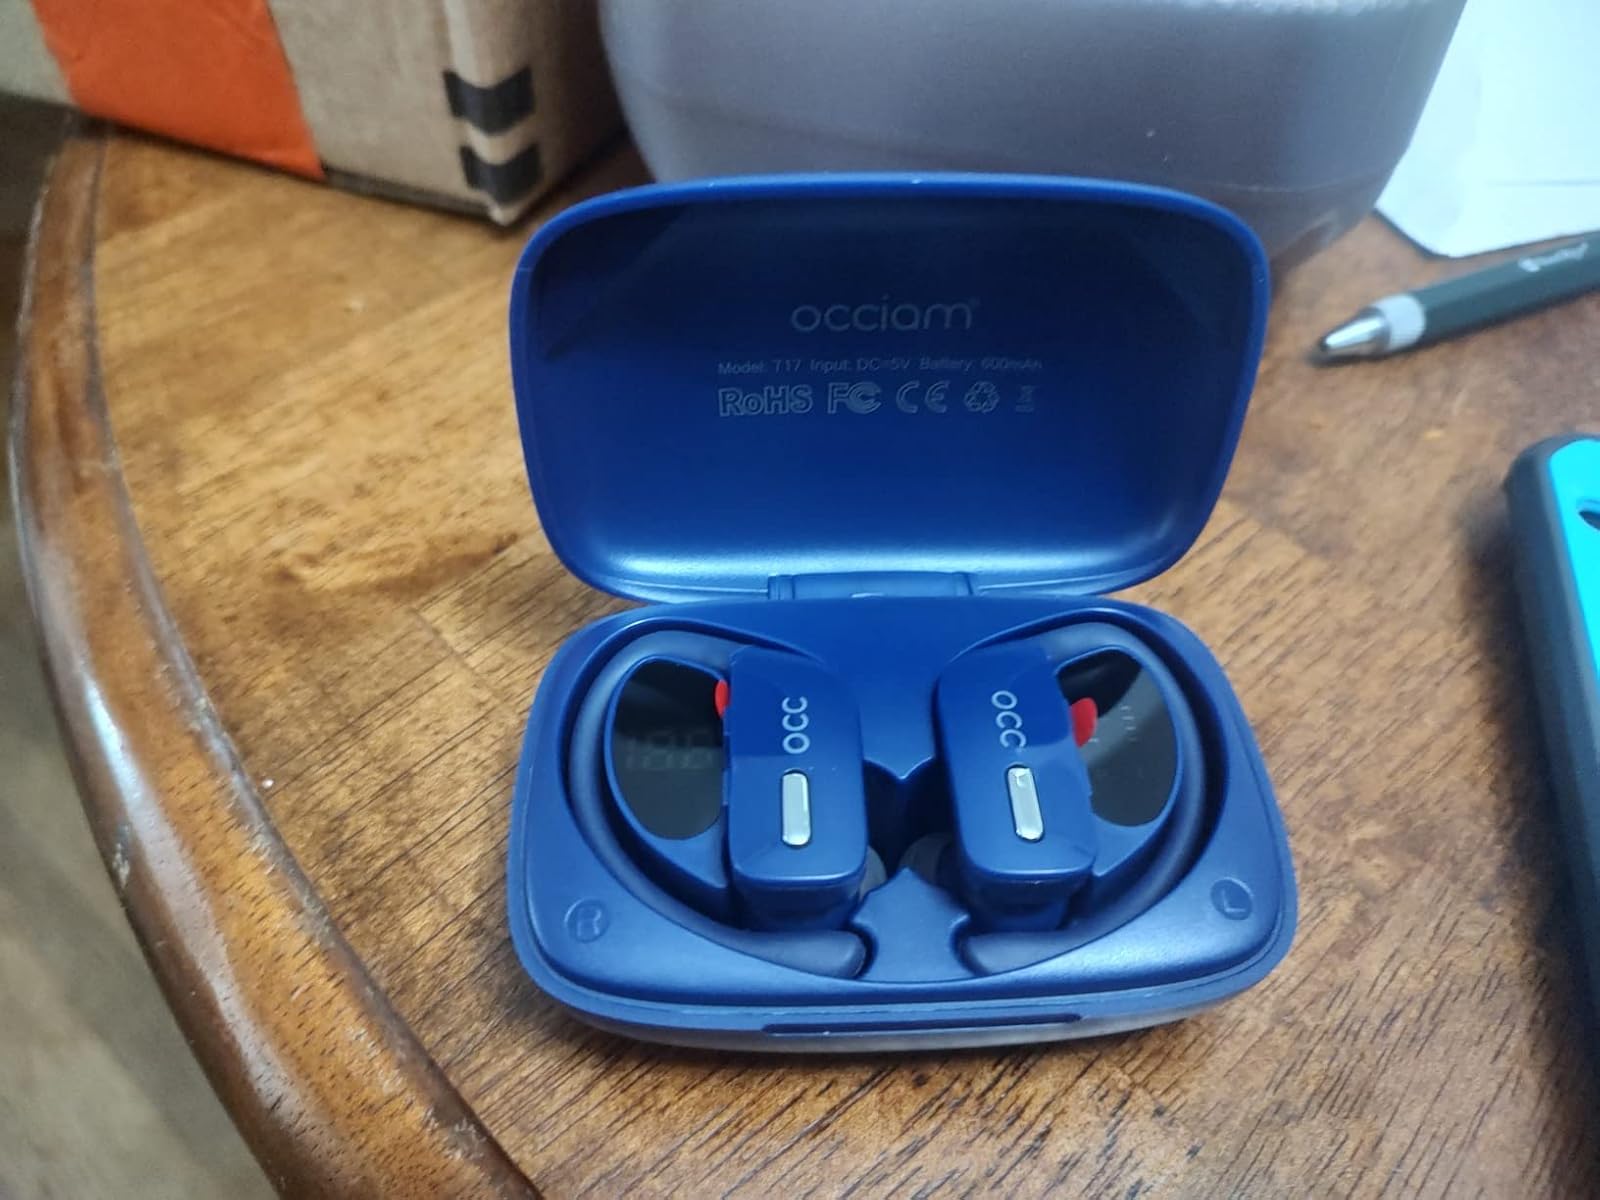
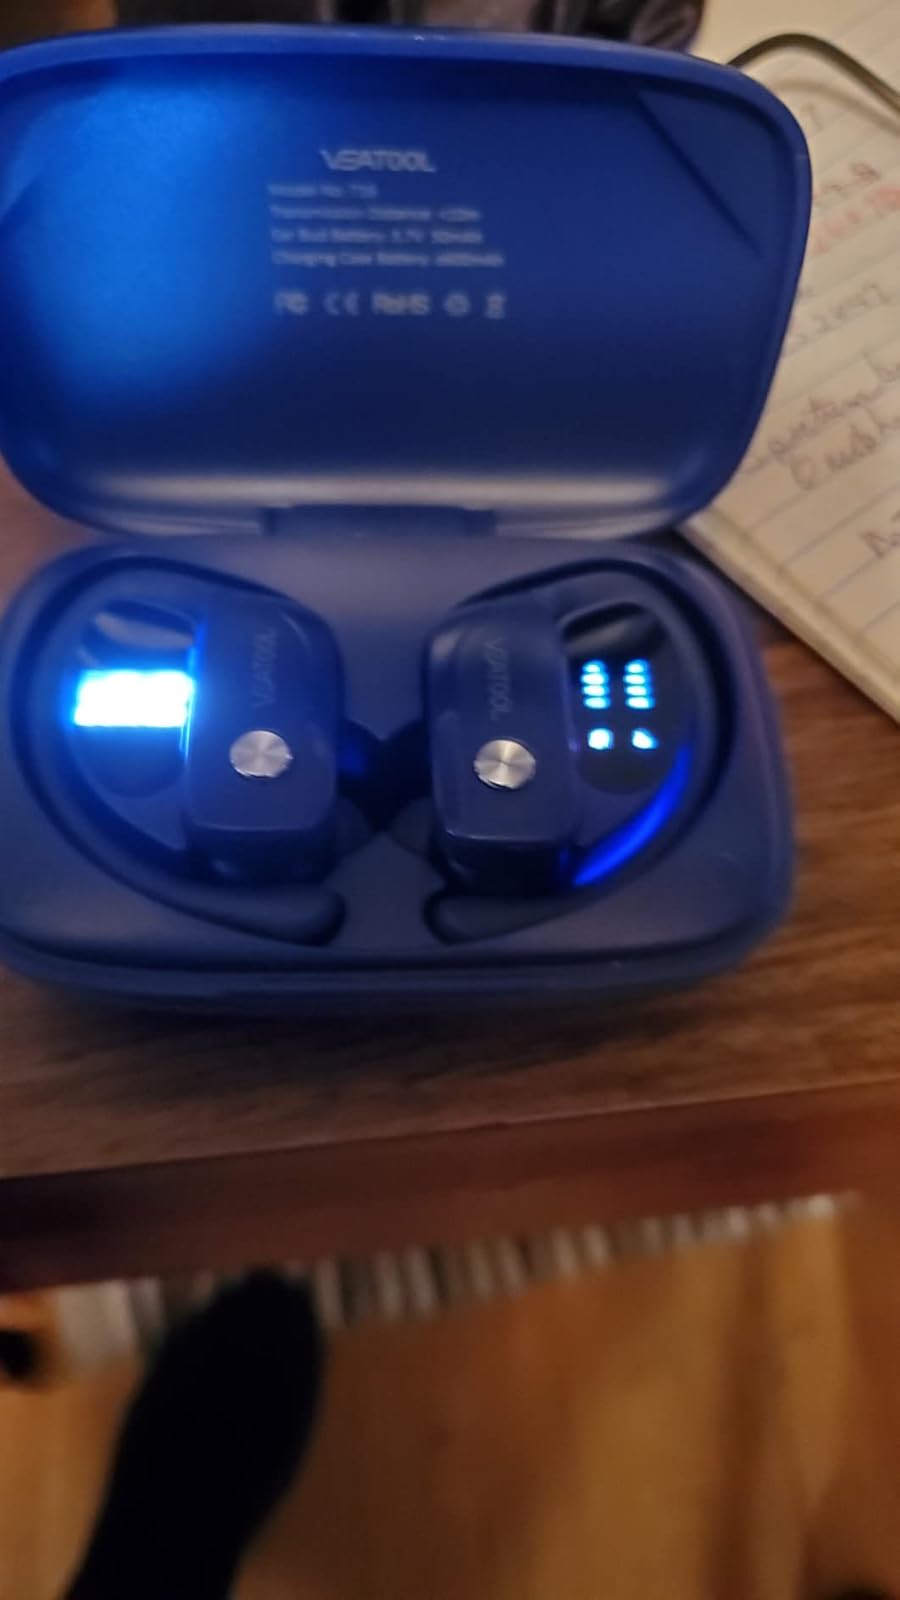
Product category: earbuds
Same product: no